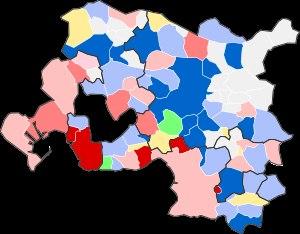
La métropole d'Aix-Marseille-Provence est une métropole regroupant le territoire métropolitain autour de Marseille et d'Aix-en-Provence dans les Bouches-du-Rhône. Créée le 1ᵉʳ janvier 2016 par la loi MAPTAM, elle est issue de la fusion de six intercommunalités afin de mettre fin à la fragmentation administrative du territoire. Il s'agit donc d'un établissement public de coopération intercommunale à fiscalité propre.